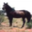
Label: horse